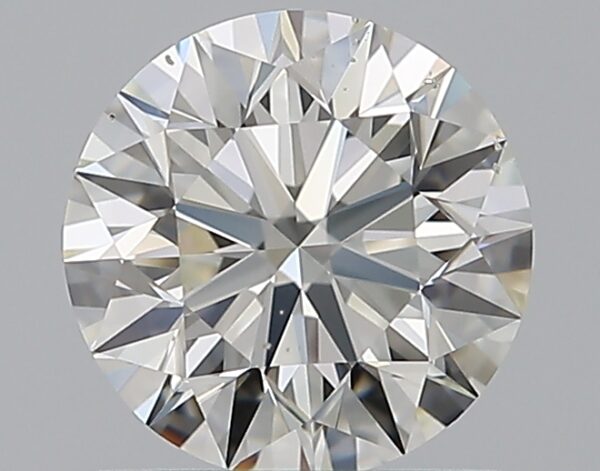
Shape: round
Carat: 0.9
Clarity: SI1
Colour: I
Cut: EX
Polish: EX
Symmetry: EX
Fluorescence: M
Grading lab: GIA
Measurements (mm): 6.12 x 6.16 x 3.86